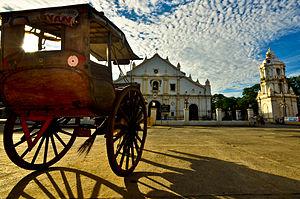
Cathédrale Saint Paul de Vigan, Ilocos Sur, Philippines. Ilokano: Katedral ni San Pablo idyay Vigan, Ilocos Sur, Pilipinas. This is a photo of a cultural heritage property in the Philippines with ID PH-01-0026
La classification des sept nouvelles villes-merveilles s'est faite à l'initiative de la New Seven Wonders Foundation dirigée par Bernard Weber. Cette fondation aussi à l'origine du projet des sept nouvelles merveilles du monde et des sept nouvelles merveilles de la nature a rendu public le classement définitif des sept nouvelles villes-merveilles le 7 décembre 2014 à Dubaï.